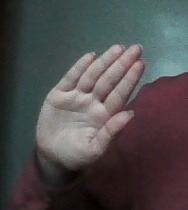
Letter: seen